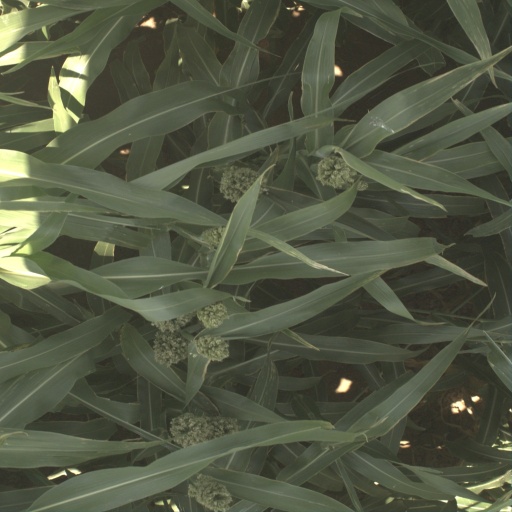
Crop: sorghum